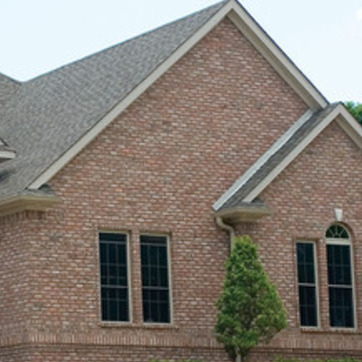
Material: brick